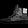
Label: Sneaker